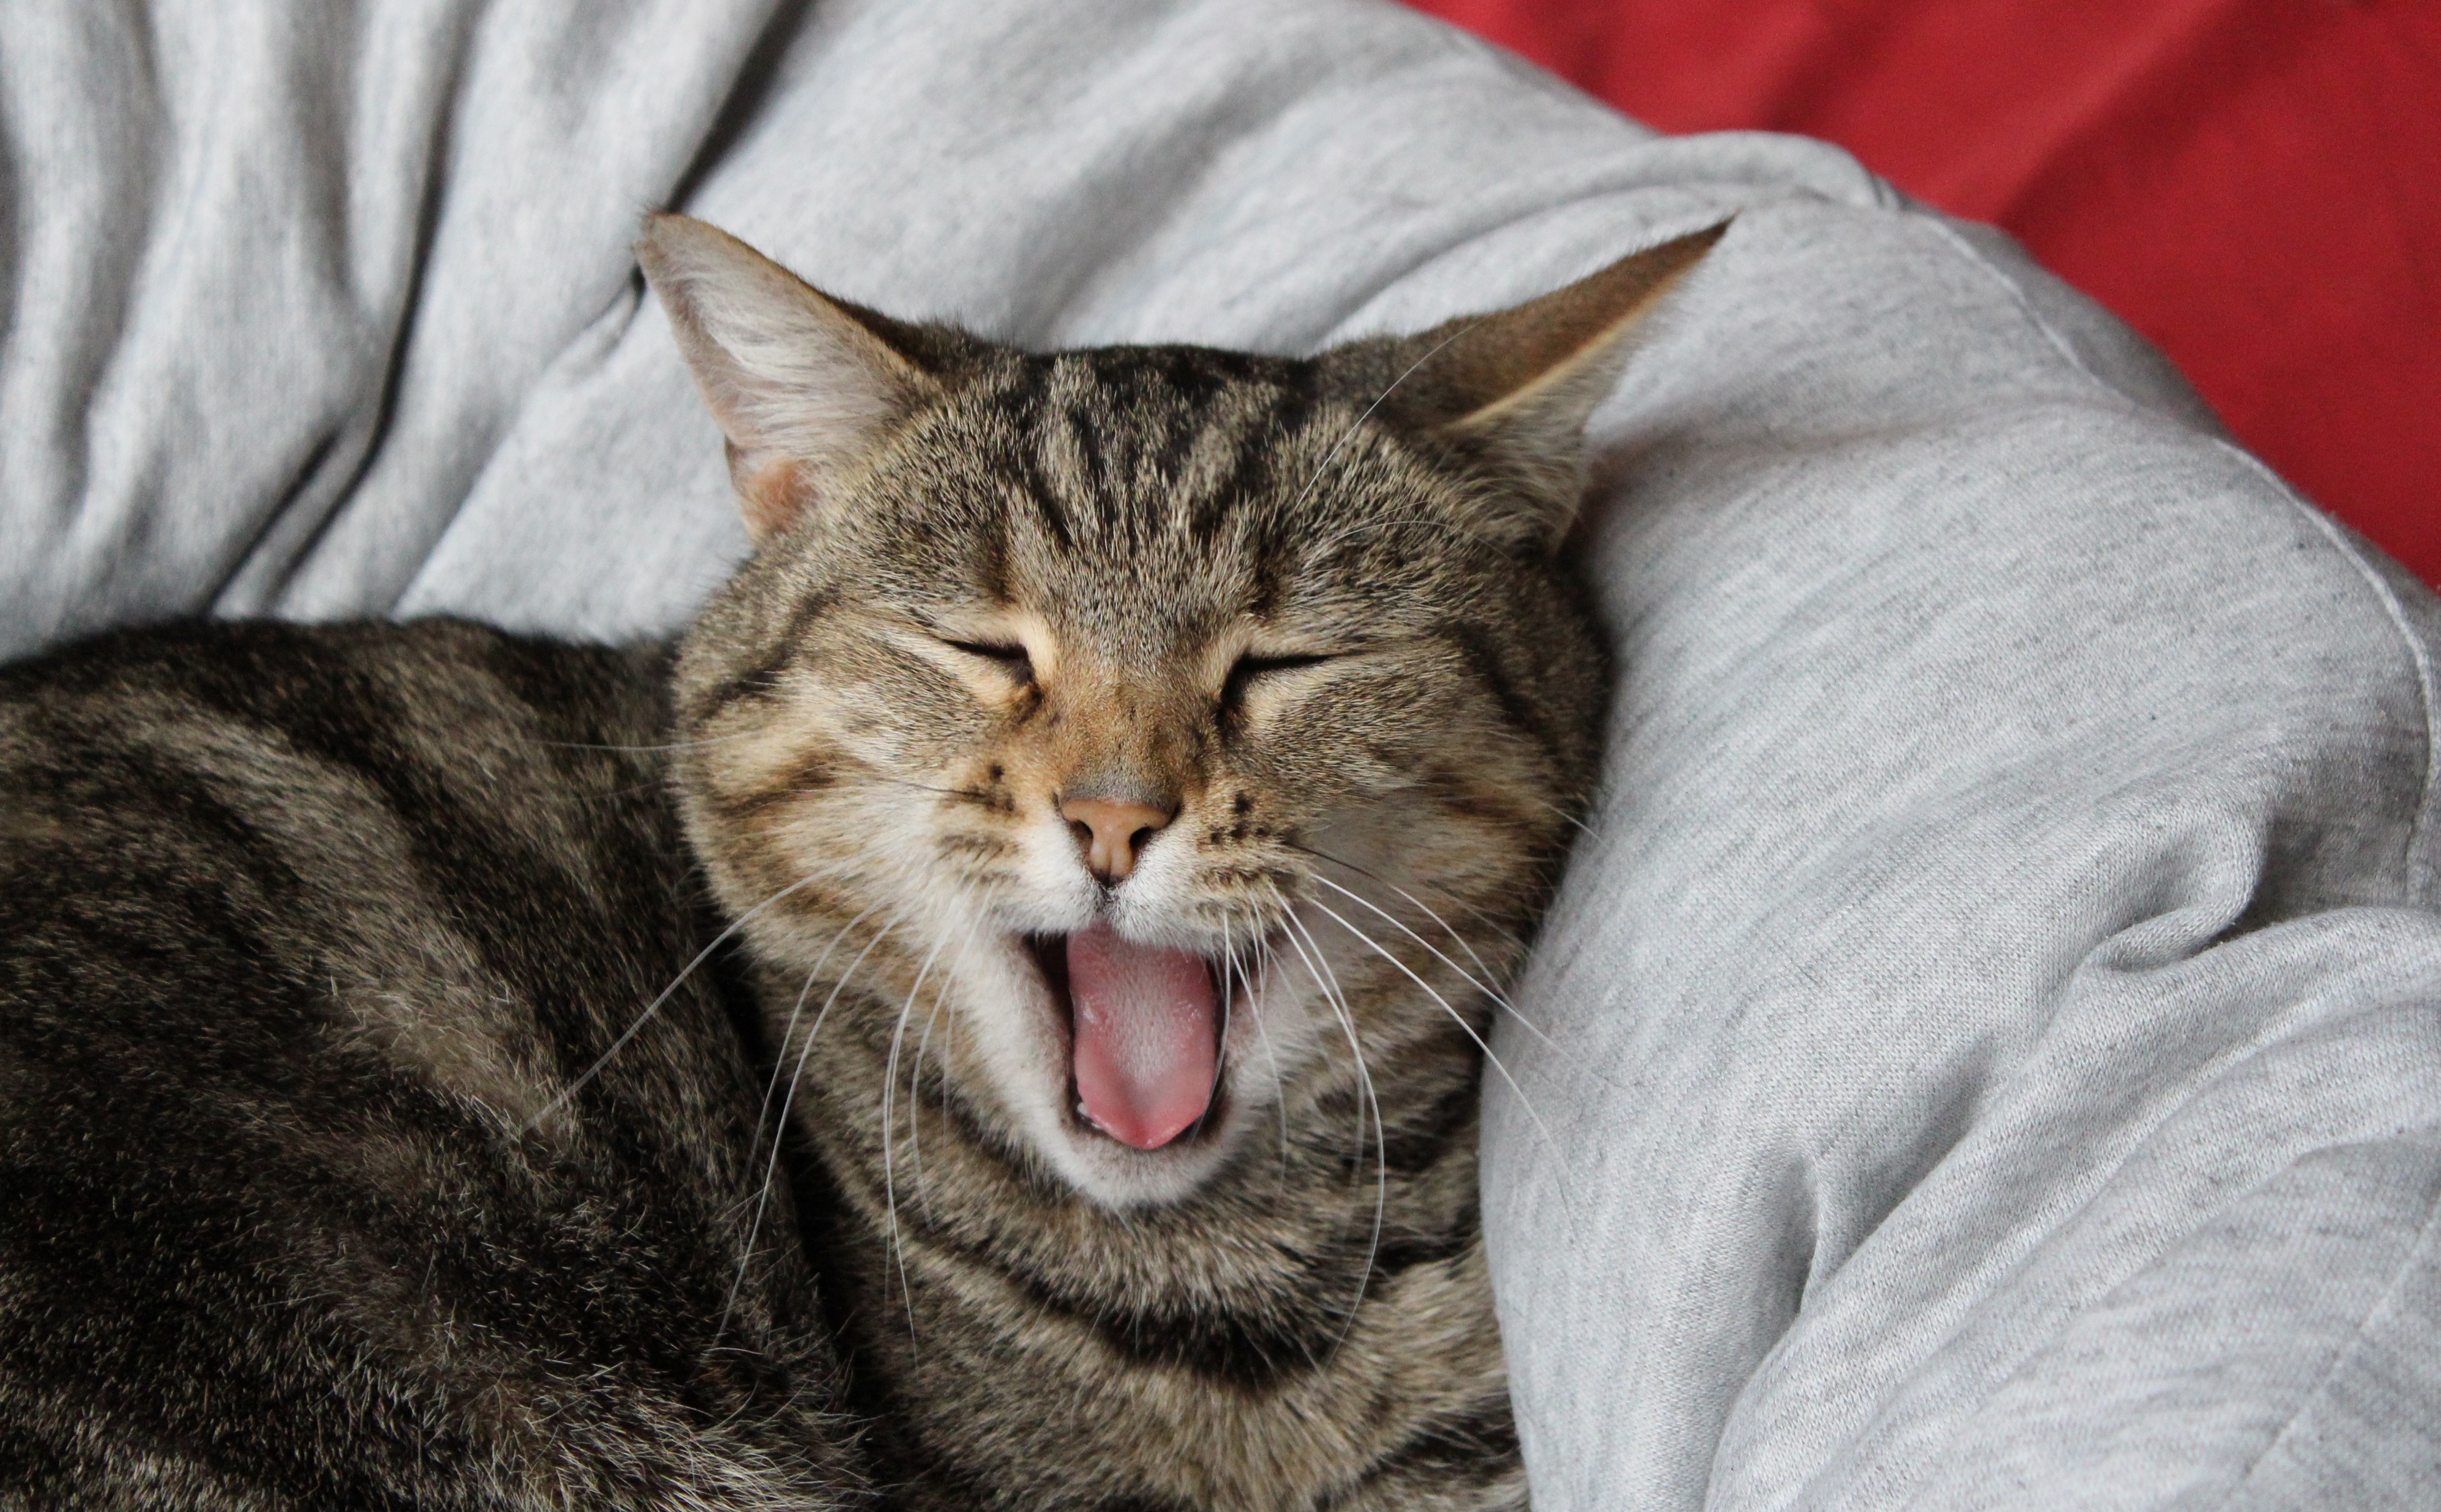
cat, mammal, basket, facial expression, fauna, yawn, close up, whiskers, vertebrate, cat face, tabby cat, european shorthair, wild cat, small to medium sized cats, cat like mammal, domestic short haired cat, pixie bob, rusty spotted cat